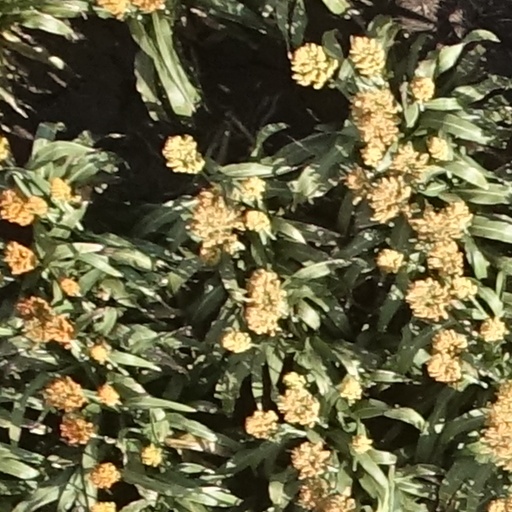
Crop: sorghum